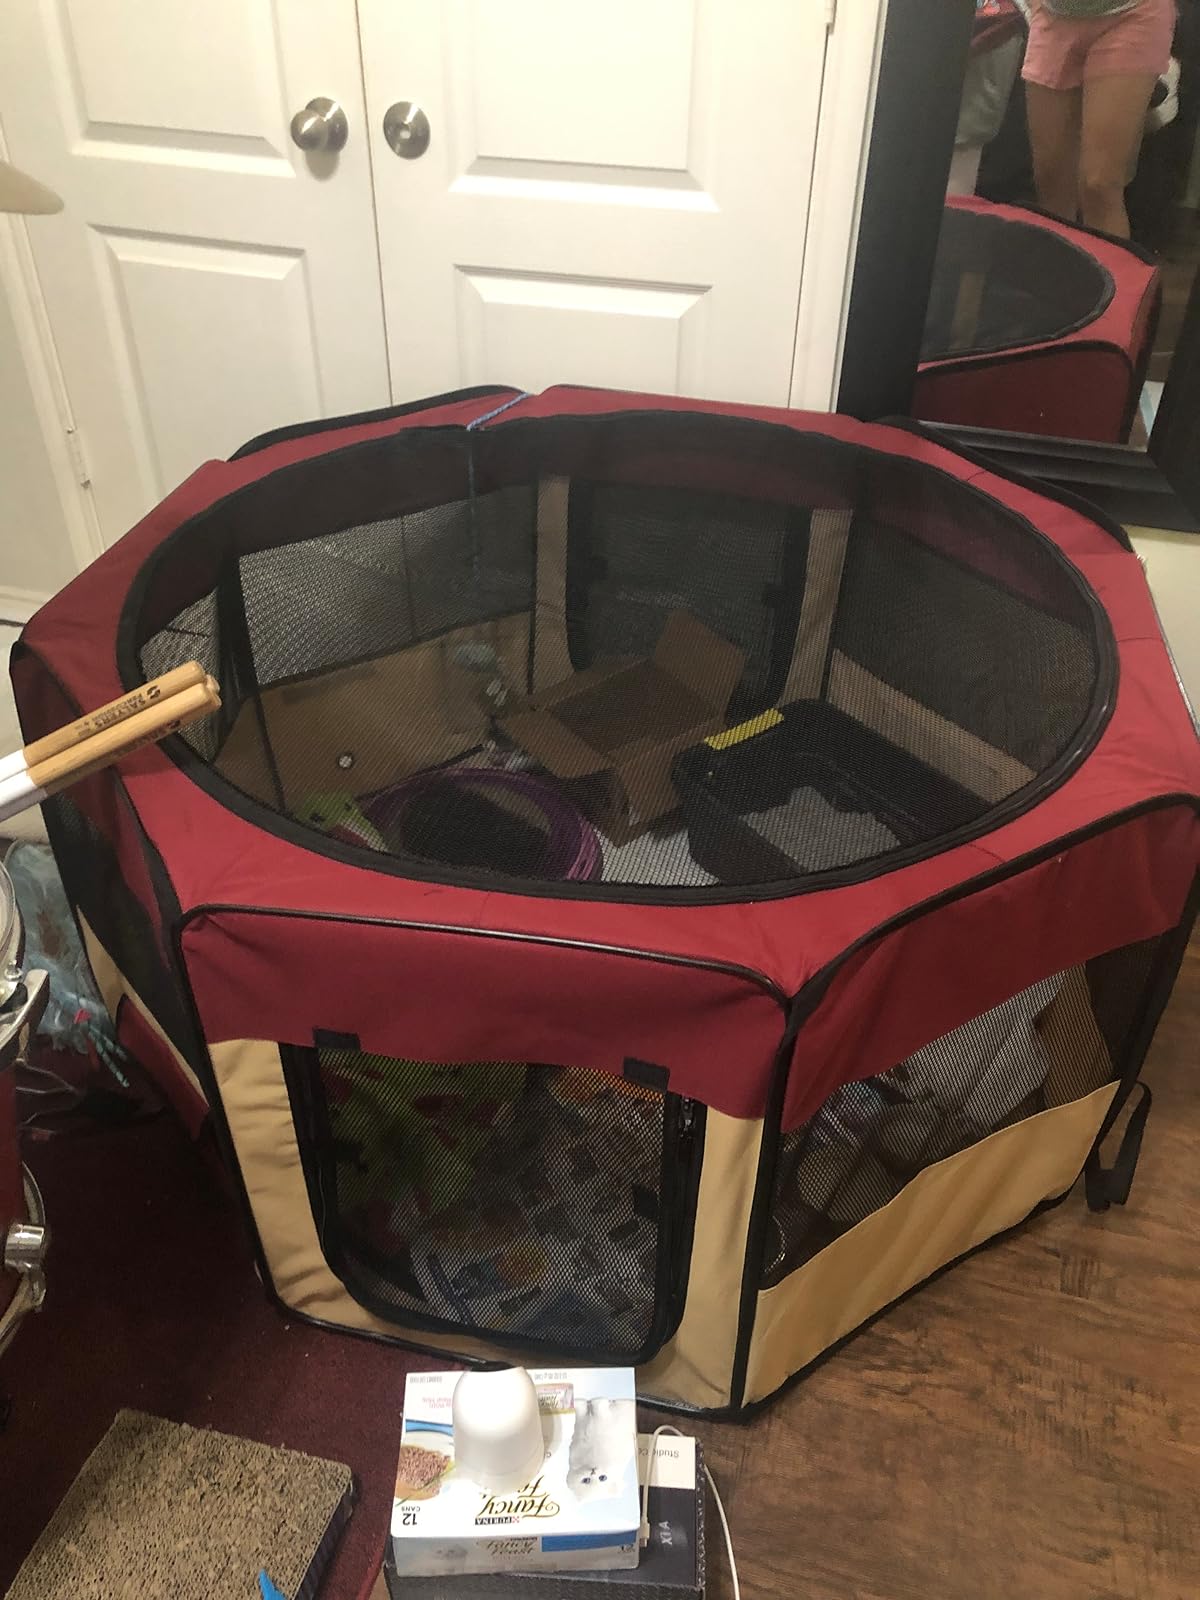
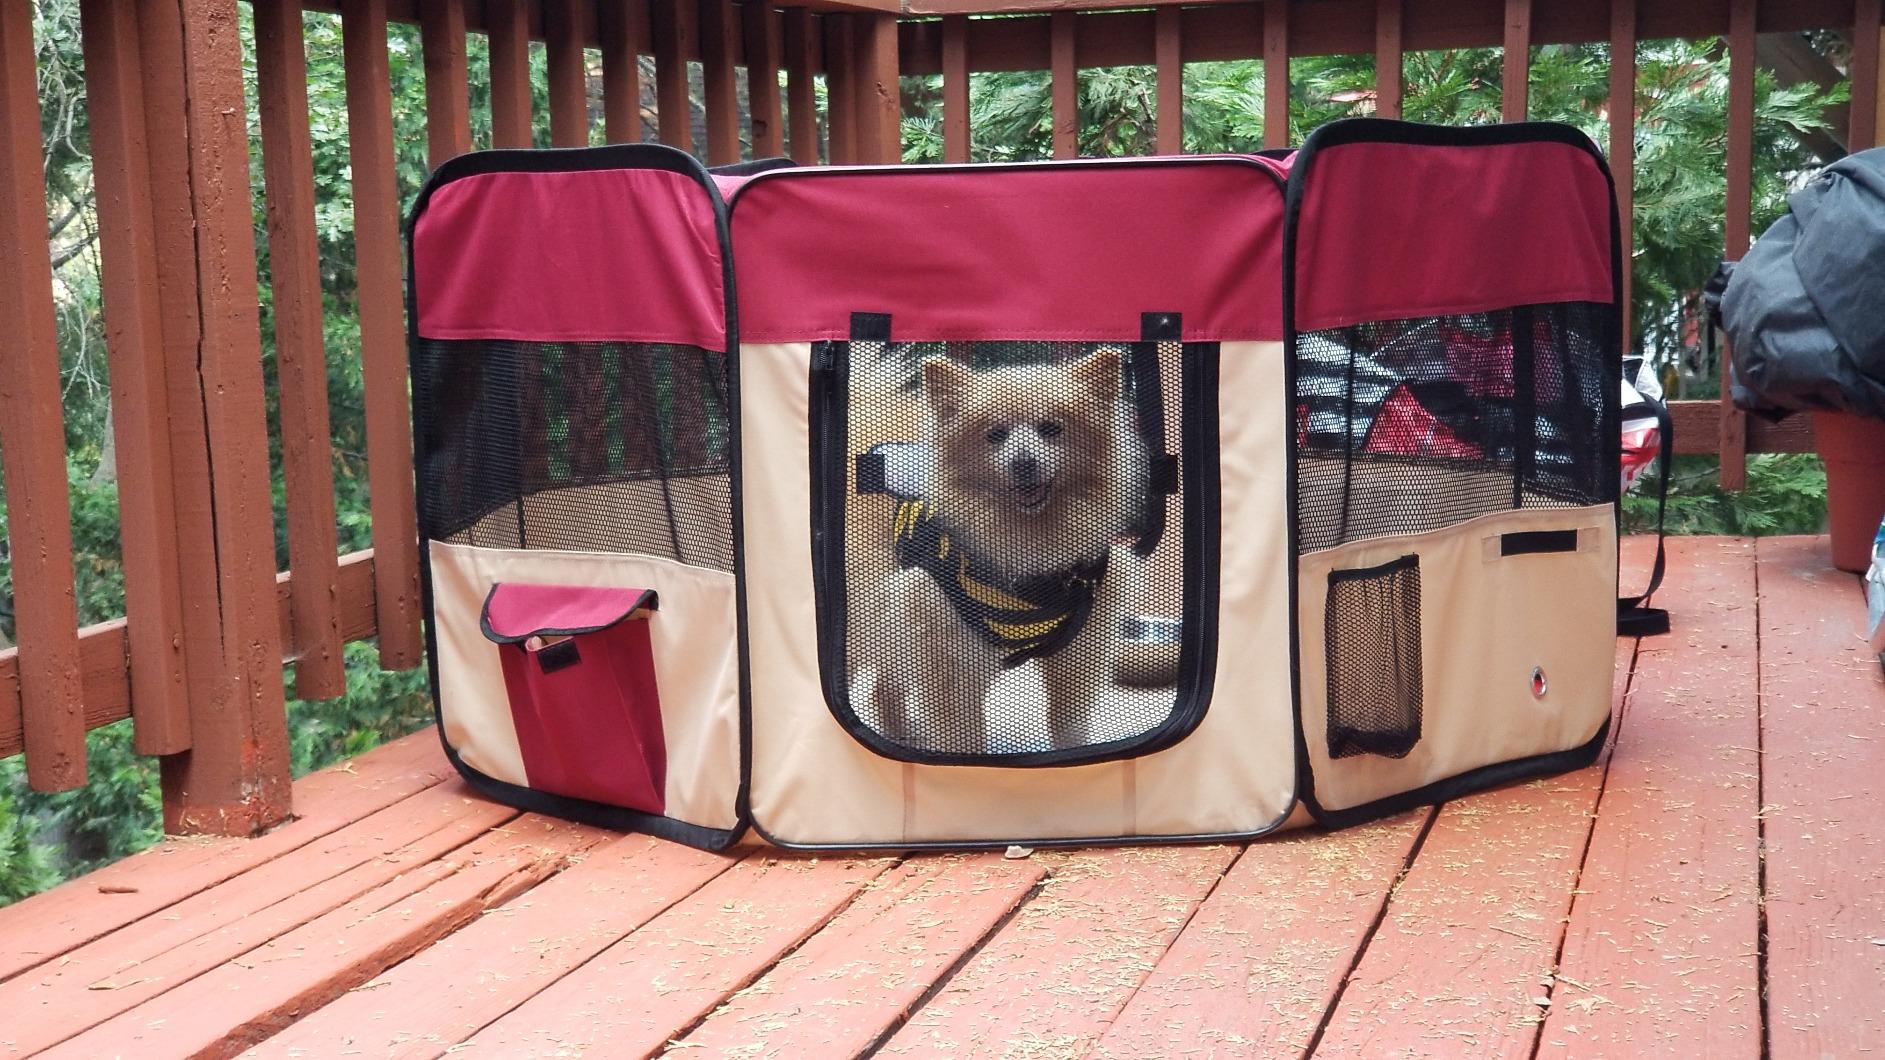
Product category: items_kennel
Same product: yes